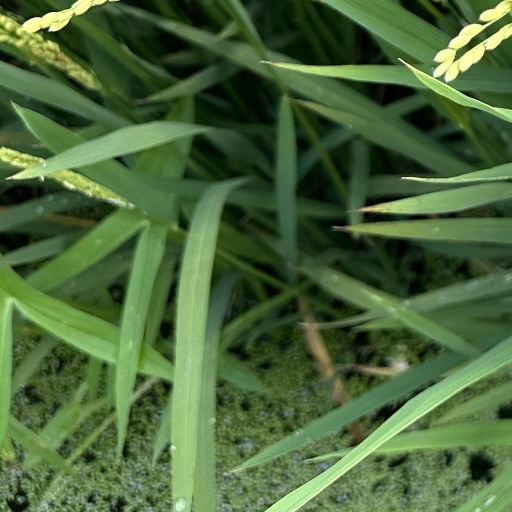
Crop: rice